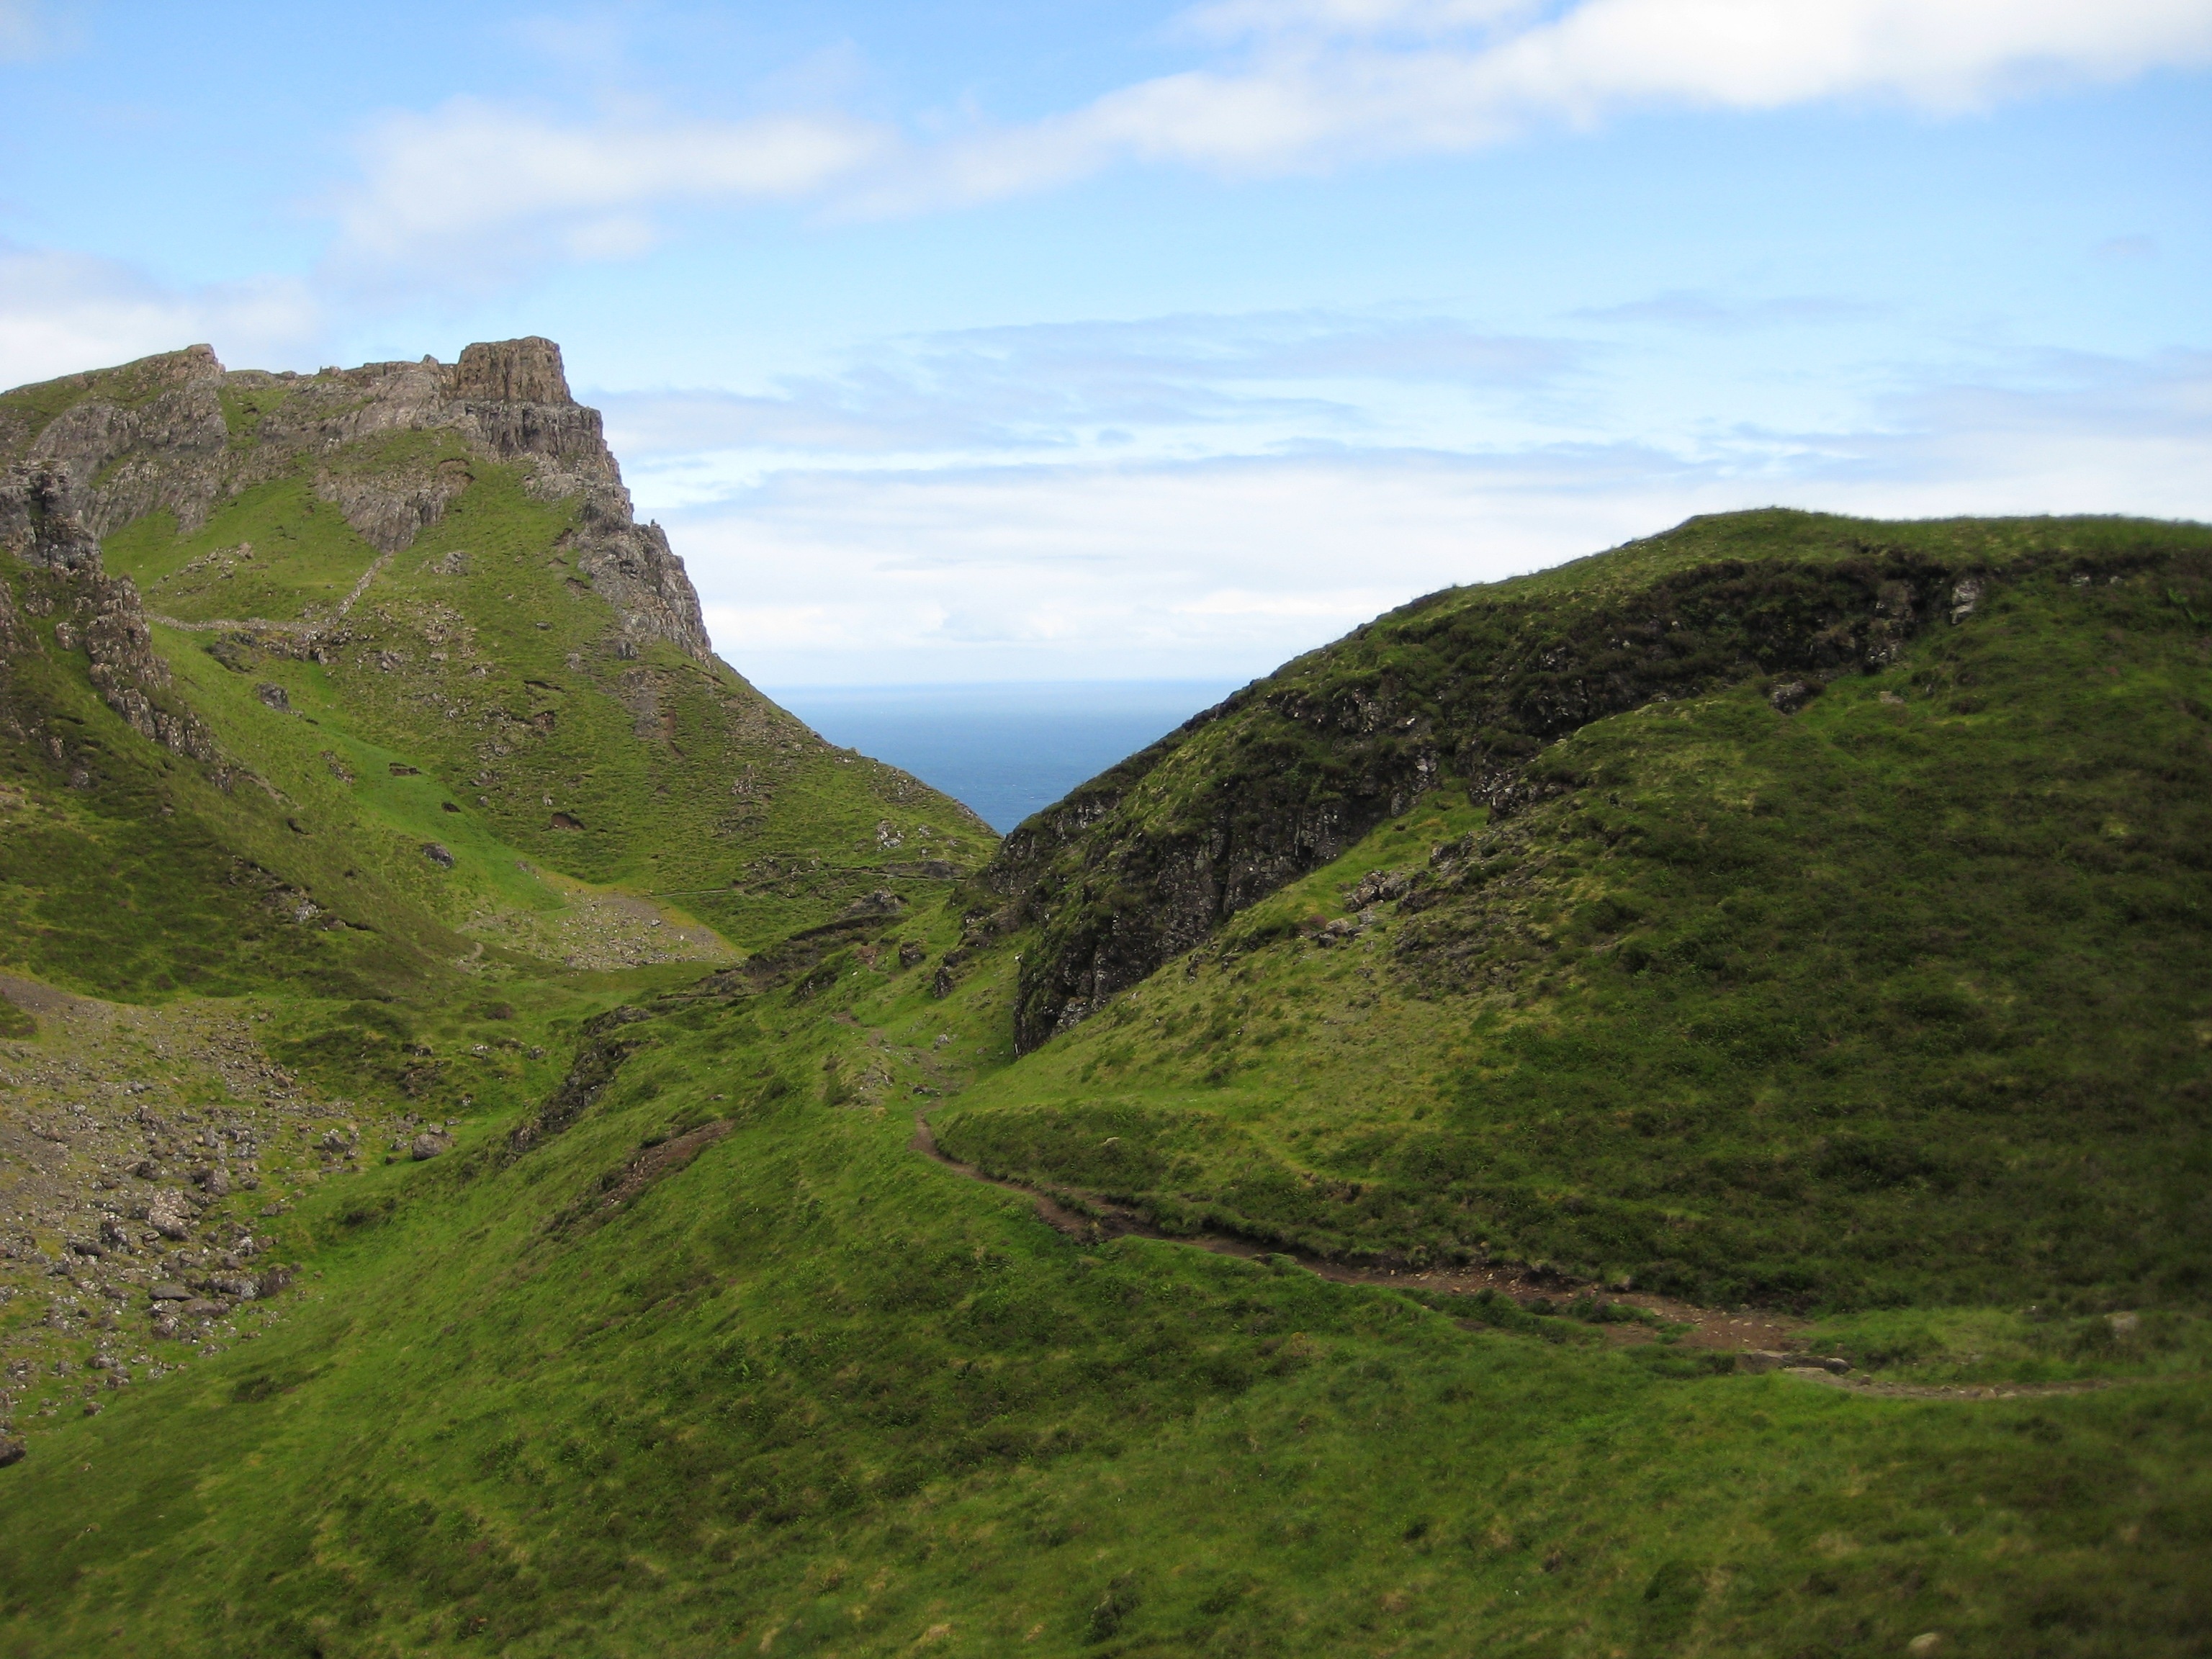
landscape, coast, nature, mountain, trail, meadow, hill, valley, mountain range, cliff, highland, terrain, ridge, grassland, plateau, scotland, fell, loch, ecosystem, landform, mountain pass, mountains landscape, geographical feature, mountainous landforms